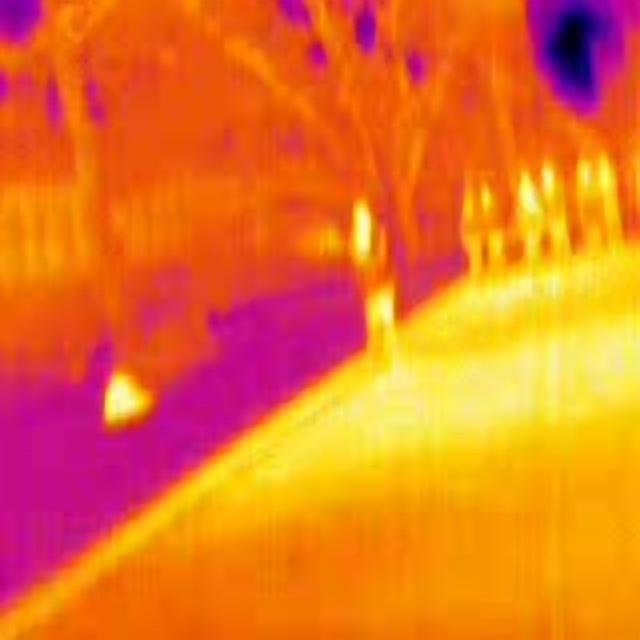
Detected objects:
label: person
label: person
label: person
label: person
label: person
label: person
label: person